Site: brandenburg
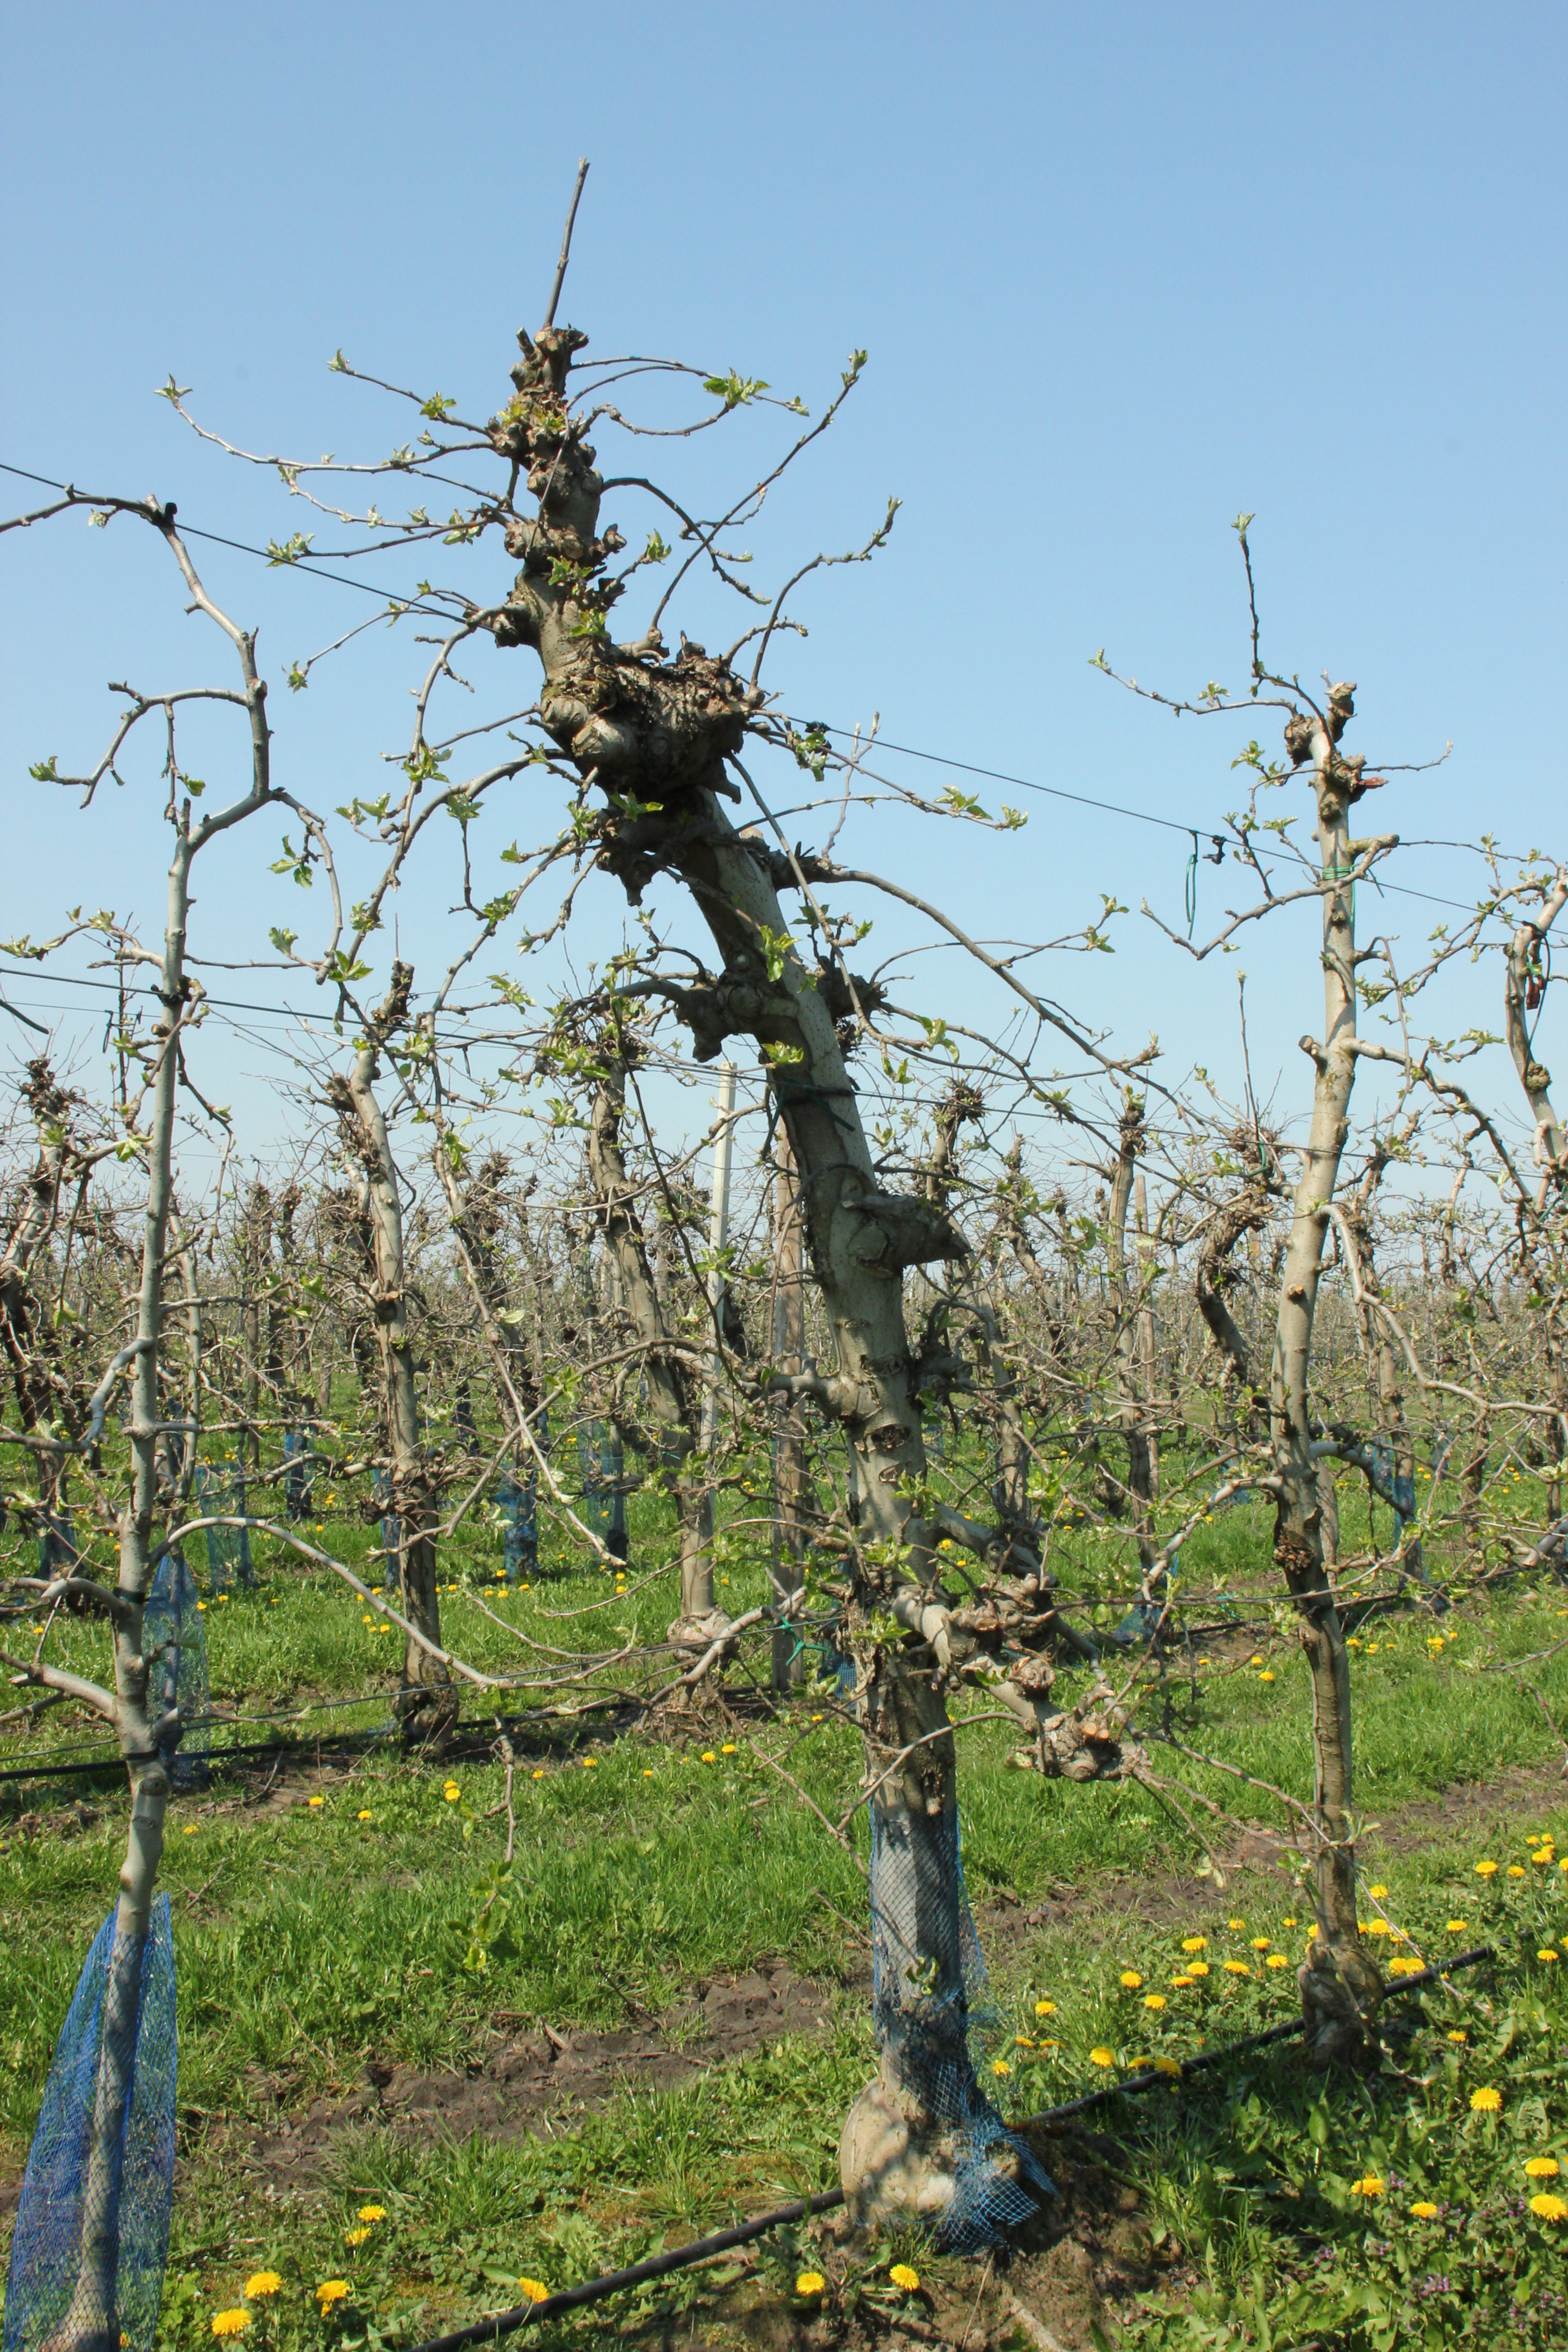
Growth stage (BBCH 56): Inflorescence emergence